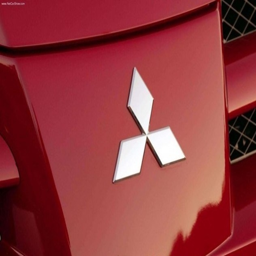
logos that mean way more than you think